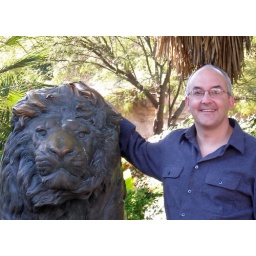
Yours truly standing by a brass lion at the zoo entrance.